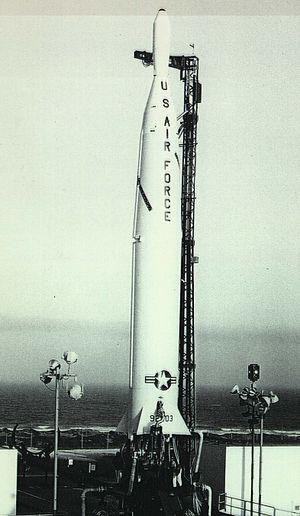
Le Thor-Burner est un lanceur spatial léger développé à partir du missile balistique de portée intermédiaire PGM-17 Thor surmonté d'un ou deux étages à propergol solide. Ce lanceur militaire a été utilisé entre 1965 et 1980 pour placer en orbite les satellites météorologiques DMSP de l'Armée de l'Air américaine. Il a été rapidement mis au point à partir de composants existants pour se substituer à la fusée Scout trop peu fiable. Les Thor-Burner font partie de la vaste famille des lanceurs légers militaires Thor partageant le même premier étage qui comprend les Thor-Able, Thor-Ablestar, Thor-Agena et Thorad-Agena.